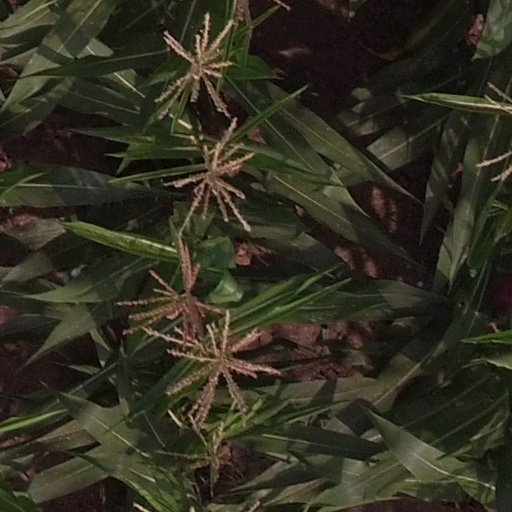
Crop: maize; corn